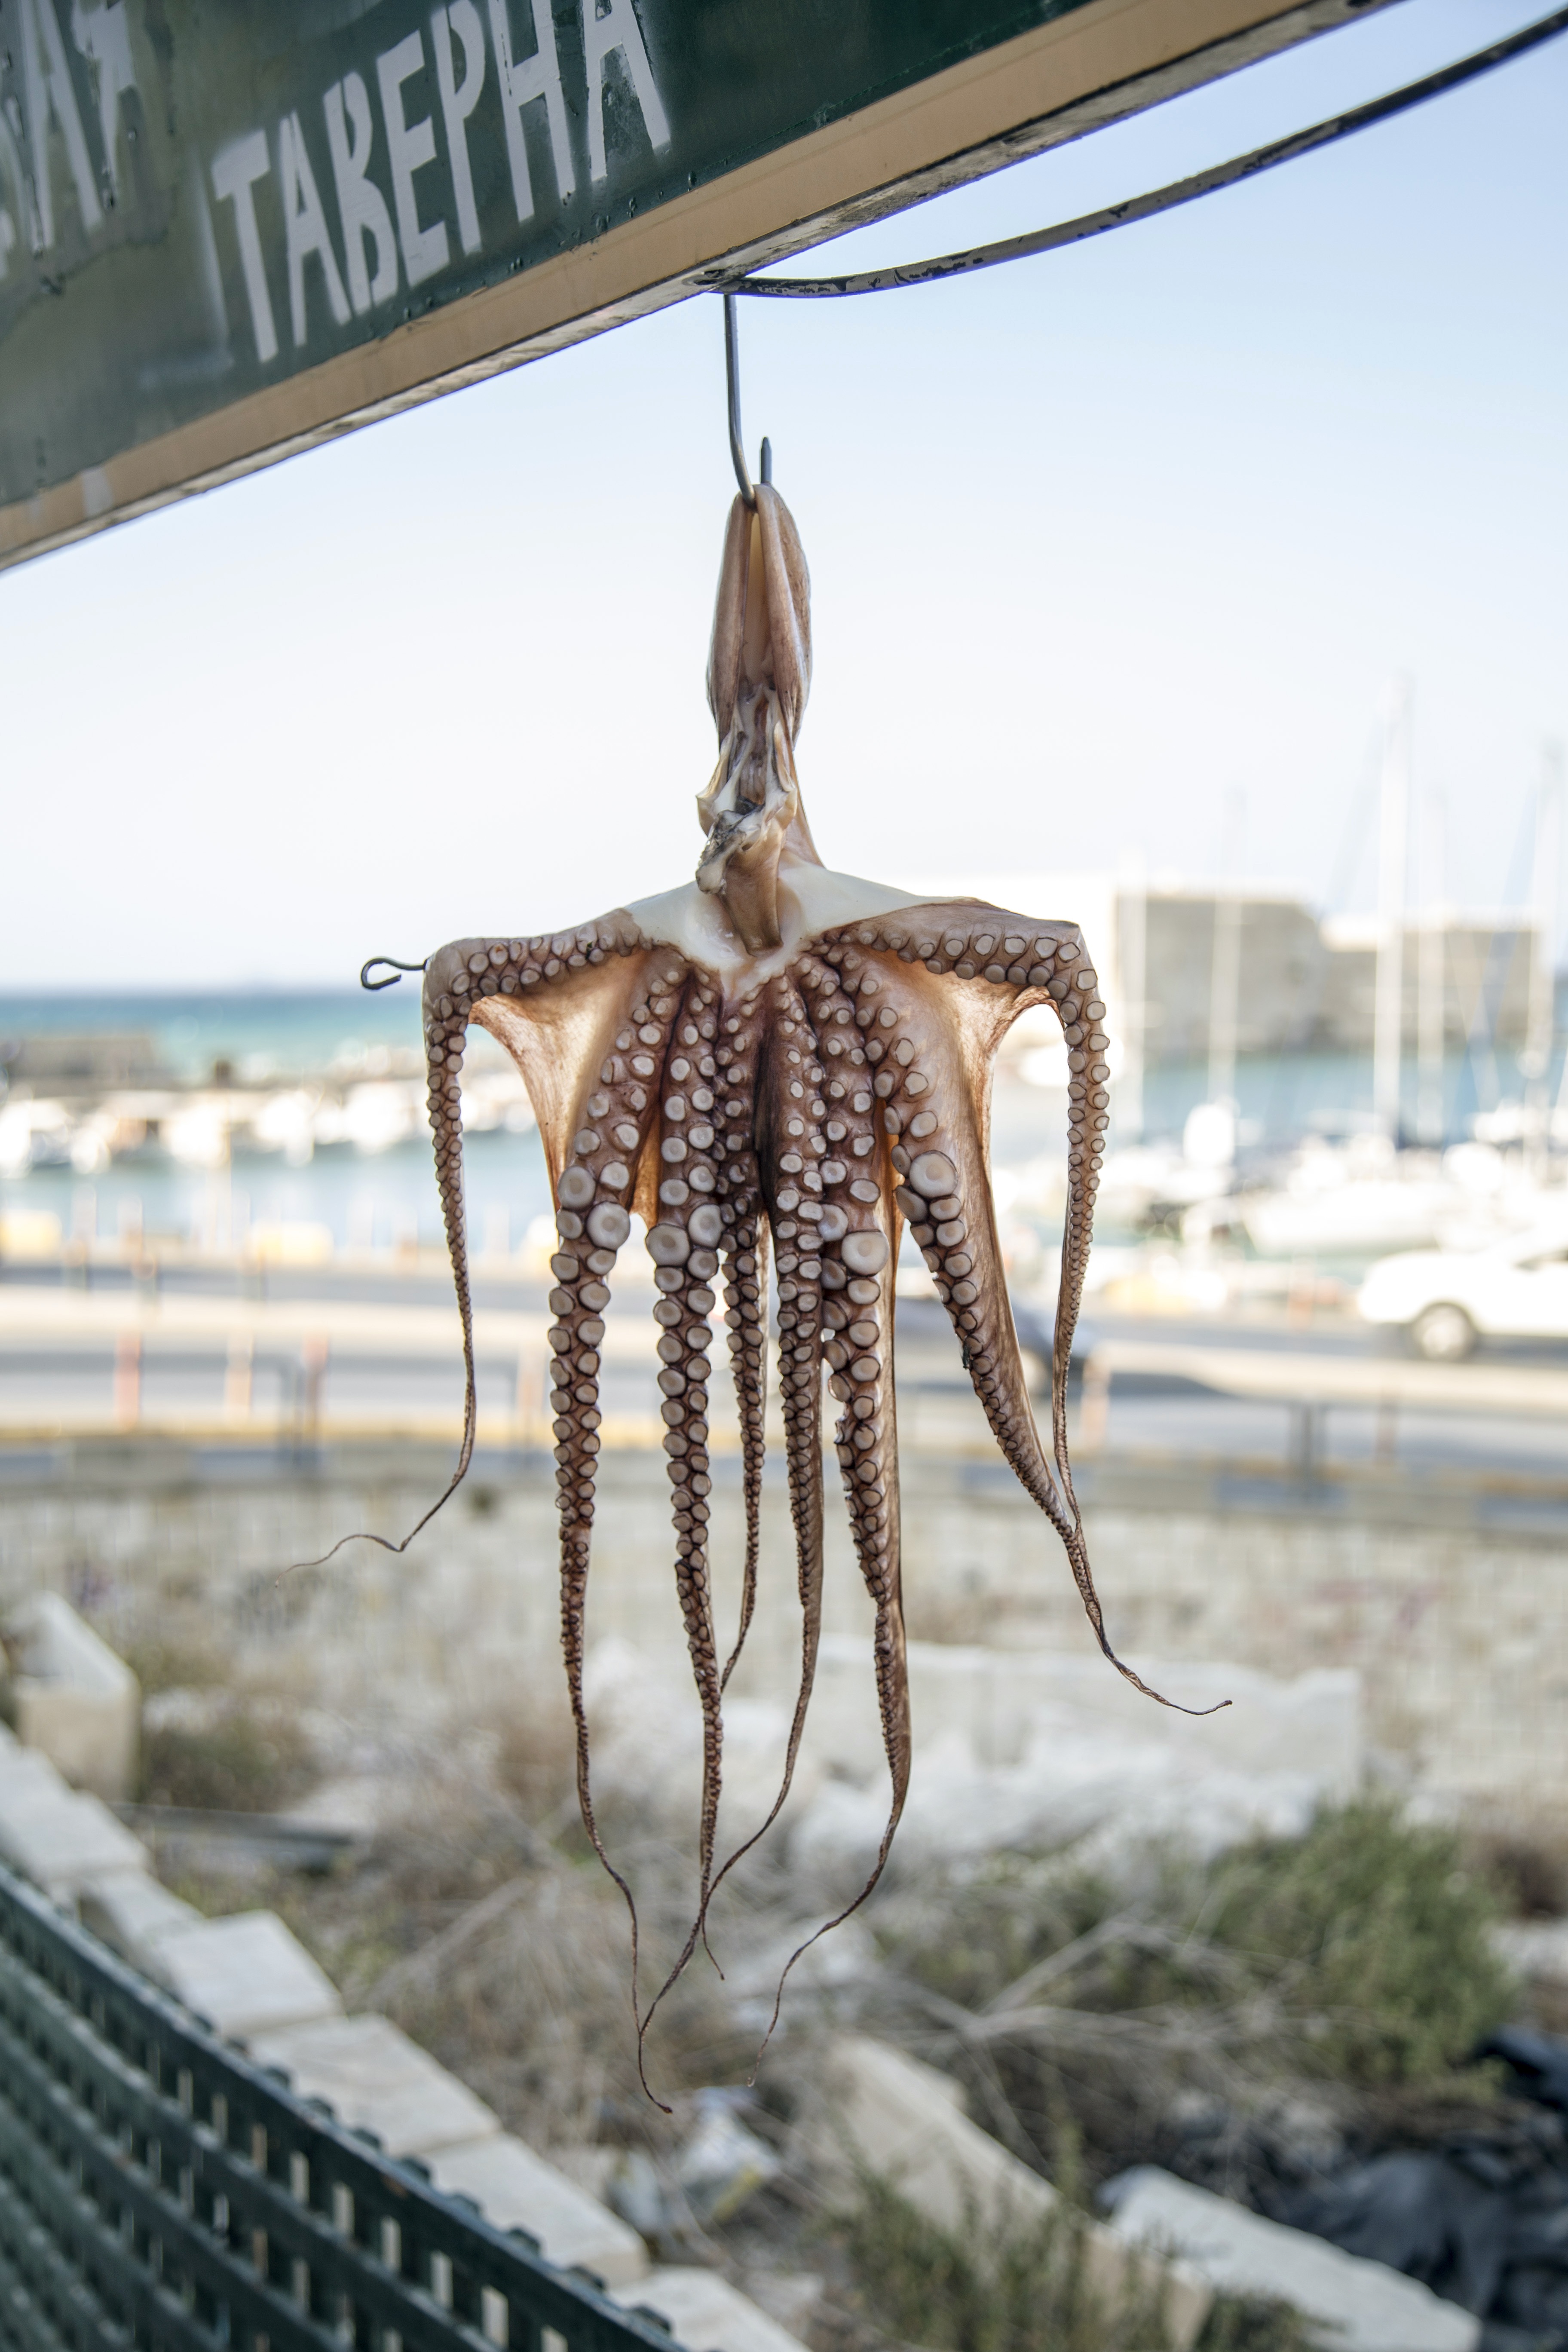
sea, water, ocean, winter, restaurant, animal, diving, wildlife, wild, underwater, food, fishing, seafood, aquatic, fish, invertebrate, life, reef, octopus, sculpture, taverna